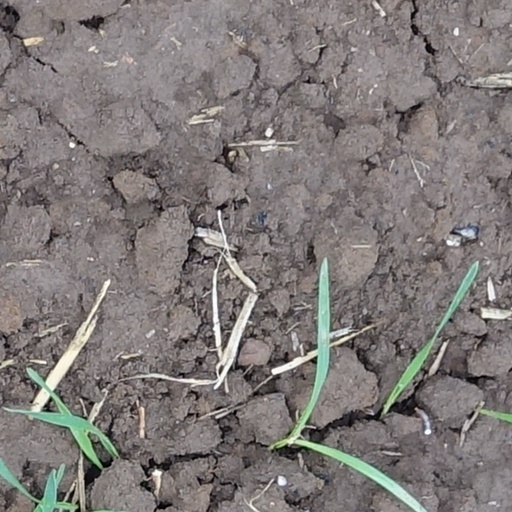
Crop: wheat